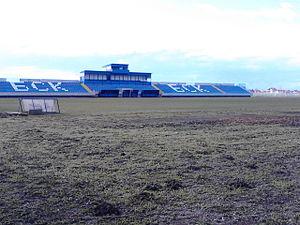
Borča est une ville de Serbie située dans la municipalité de Palilula et sur le territoire de la Ville de Belgrade. Au recensement de 2011, elle comptait 46 086 habitants.